Aerial firefighting and forestry in southern Australia

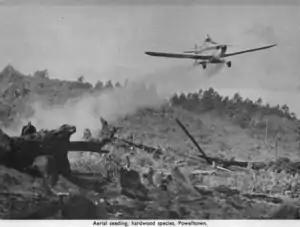
Aerial Seeding of logged areas - Powelltown 1967. Flight lines were marked by crews on the ground waving flags at each side of the coupe.

Aircraft have long been used for reconnaissance and to transport crews and equipment to fires. In 1939, the US Forest Service took delivery of a Stinson Reliant which was for used fire patrols and staff transport and helped explore using paratroopers for fire suppression.